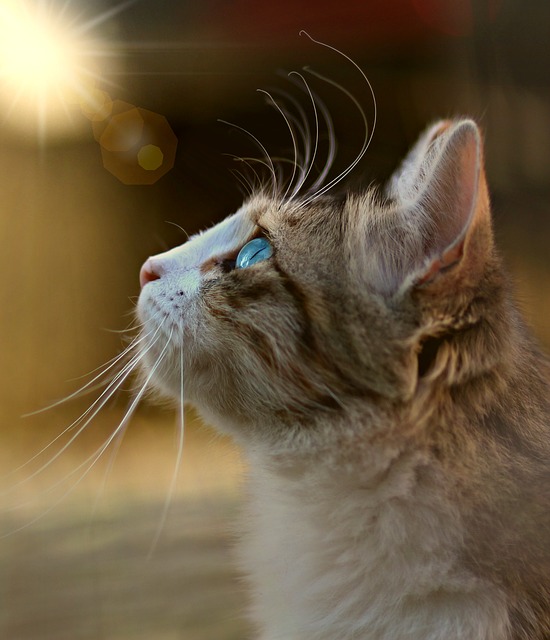
Label: gatto